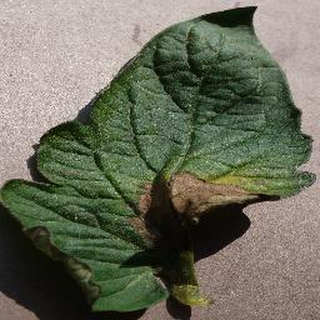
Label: tomato_late_blight